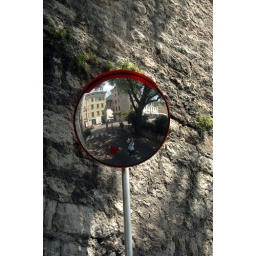
Portrait of artist captured in traffic mirror in medieval wall of Trento